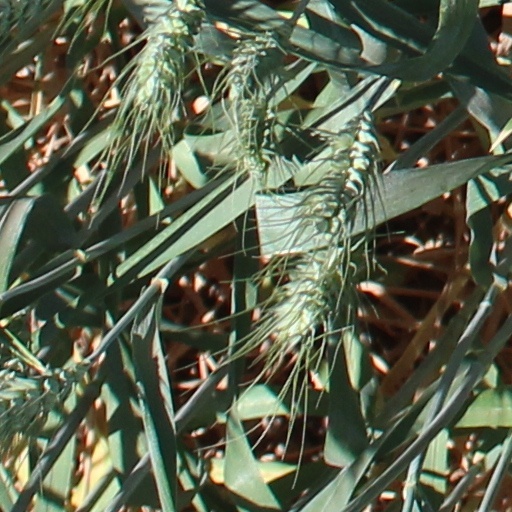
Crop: wheat